People's Bike Library of Portland

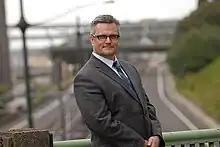
Mayor Sam Adams spoke at the dedication ceremony for "People's Bike Library". His "Art on the Streets" program helped bring the sculpture to fruition.

Following Adams' speech, attendees created the first pile of small bicycles. One participant, who was one of the first women of Zoobomb, said about the creation of the first new pile: "I pushed through the crowd and handed it forth, bowing in honor of the golden b(eye)cycle winking in the sun. As I retreated to the crowd, my whole body was shaking. My hands were in disbelief. I paced in a circle and half-sigh/half-laughed and this darn smile was holding me so tight, I felt like the kiln was burning it into my clay, smile-shaped cheeks forever." A long chain was wrapped through each of the nearly twenty bicycles, which were locked to the sculpture by Adams. Event attendees then posed for a group picture, and sang a song called "16" Rims", a parody of Janis Joplin's "Mercedez Benz". The commemoration ended with "dancing in the streets" and music by The Sprockettes.